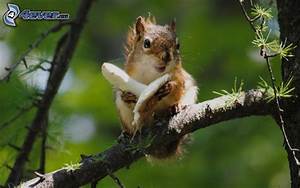
Label: scoiattolo